List of film archives

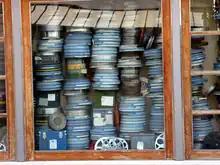
Film reels in the Cinemateca Portuguesa.

This is a list of film archives and cinematheques. Film archives collect, restore, investigate and conserve audiovisual content like films, documentaries, television programs and newsreel footage. Often, a country has its own film archive to preserve the national audiovisual heritage. The International Federation of Film Archives comprises more than 150 institutions in over 77 countries and the Association of European Film Archives and Cinematheques is an affiliation of 49 European national and regional film archives founded in 1991.